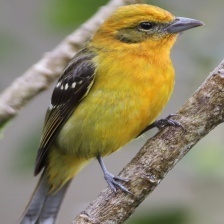
Species: FLAME TANAGER
Scientific name: PIRANGA BIDENTATA